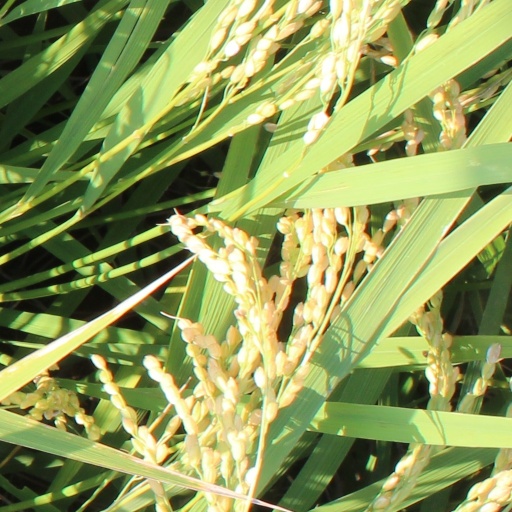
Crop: rice